Konungs skuggsjá

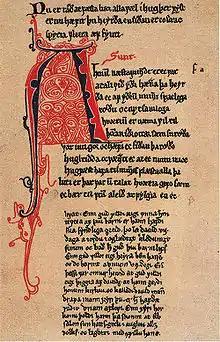
Another page

There are several chapters on marvels in various countries. One example is an account of an encounter which fits the description of a wild man or Woodwose: